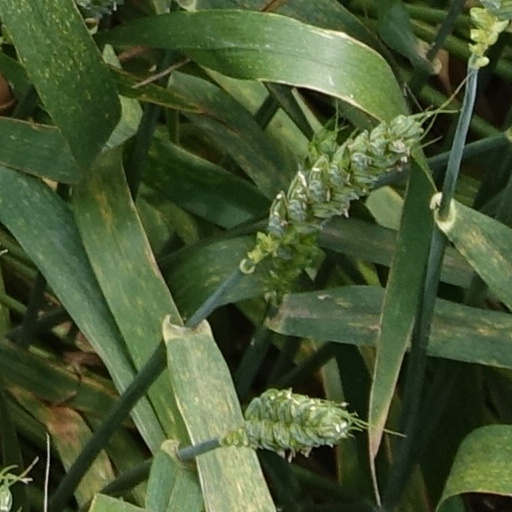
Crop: wheat